Slave-owning slaves

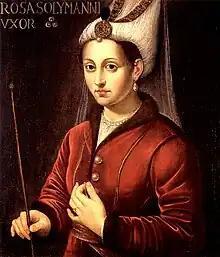
Roxelana, Ukrainian slave, first concubine to marry a Sultan

Surviving tax and manumission records for Minas Gerais show that at least one slave woman acquired slaves as a long term capital investment — not just to pay for her own manumission. Thus, in a freedom bargain, one Dominga Pereira, a Mina woman, gave her owner two pounds of gold and a male slave; he allowed her to keep her four other slaves and take them away. How she acquired gold and five slaves is not clear. "Eighteenth-century primary sources created a certain mystique about Mina women, praising their physical beauty and crediting them with special powers over occult forces. At the same time, they were recognized as shrewd traders..."